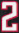
Number: 2